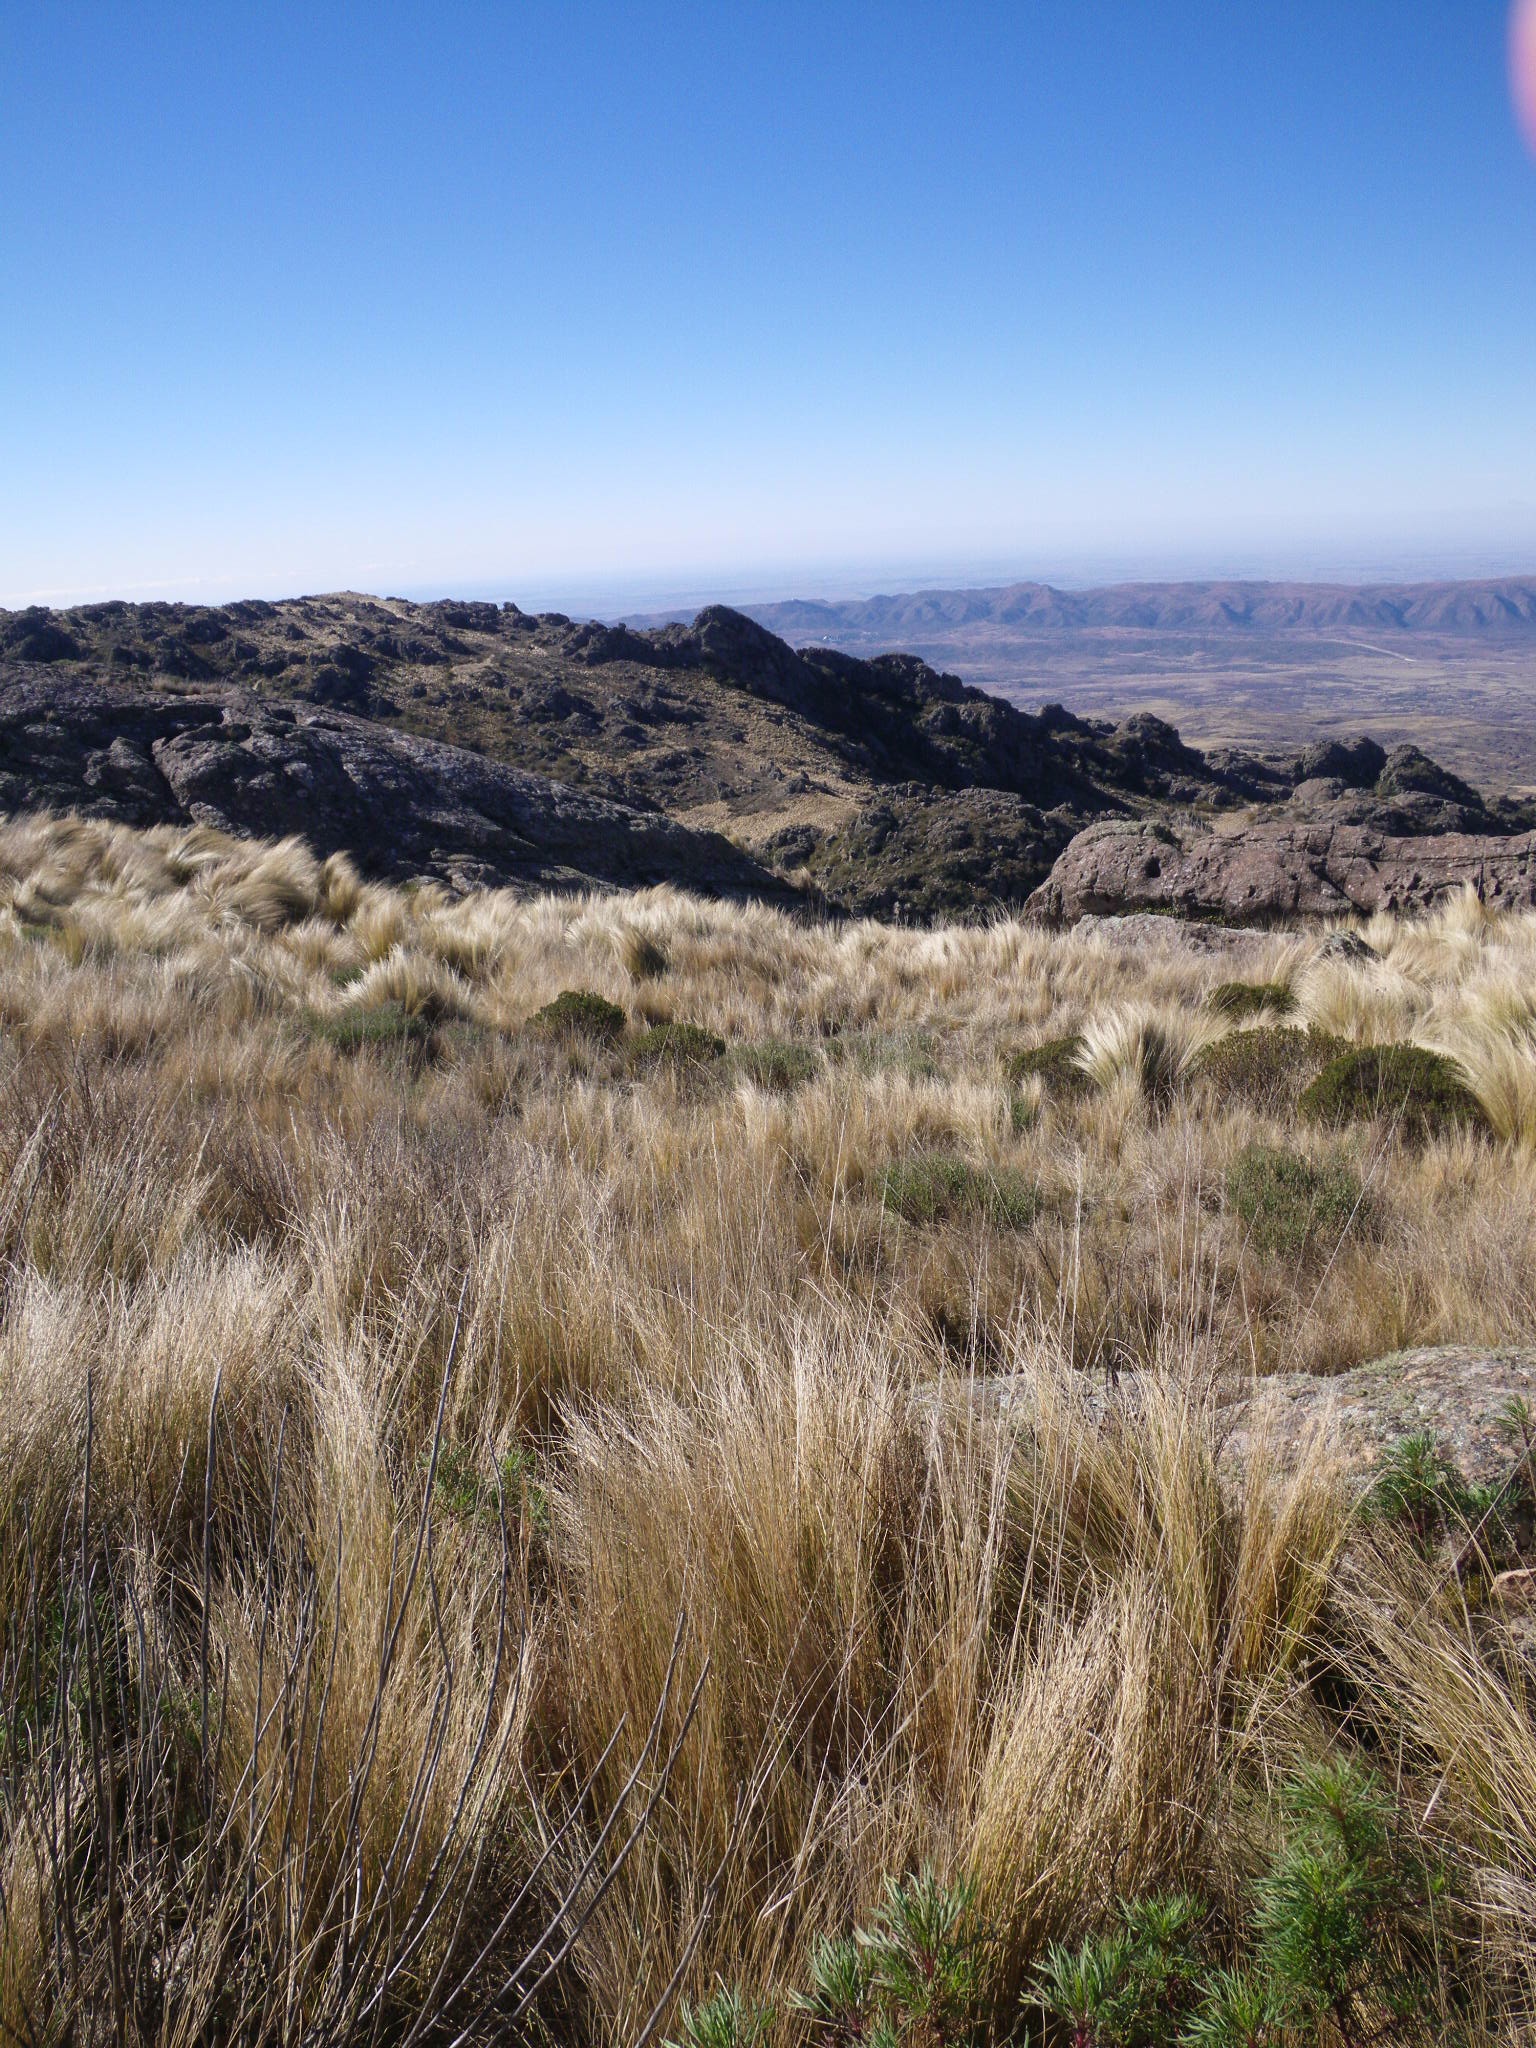
landscape, grass, rock, wilderness, mountain, trail, prairie, hill, desert, terrain, ridge, plain, geology, grassland, badlands, plateau, fell, habitat, ecosystem, tundra, steppe, landform, natural environment, geographical feature, aeolian landform, grass family, mountainous landforms, ecoregion